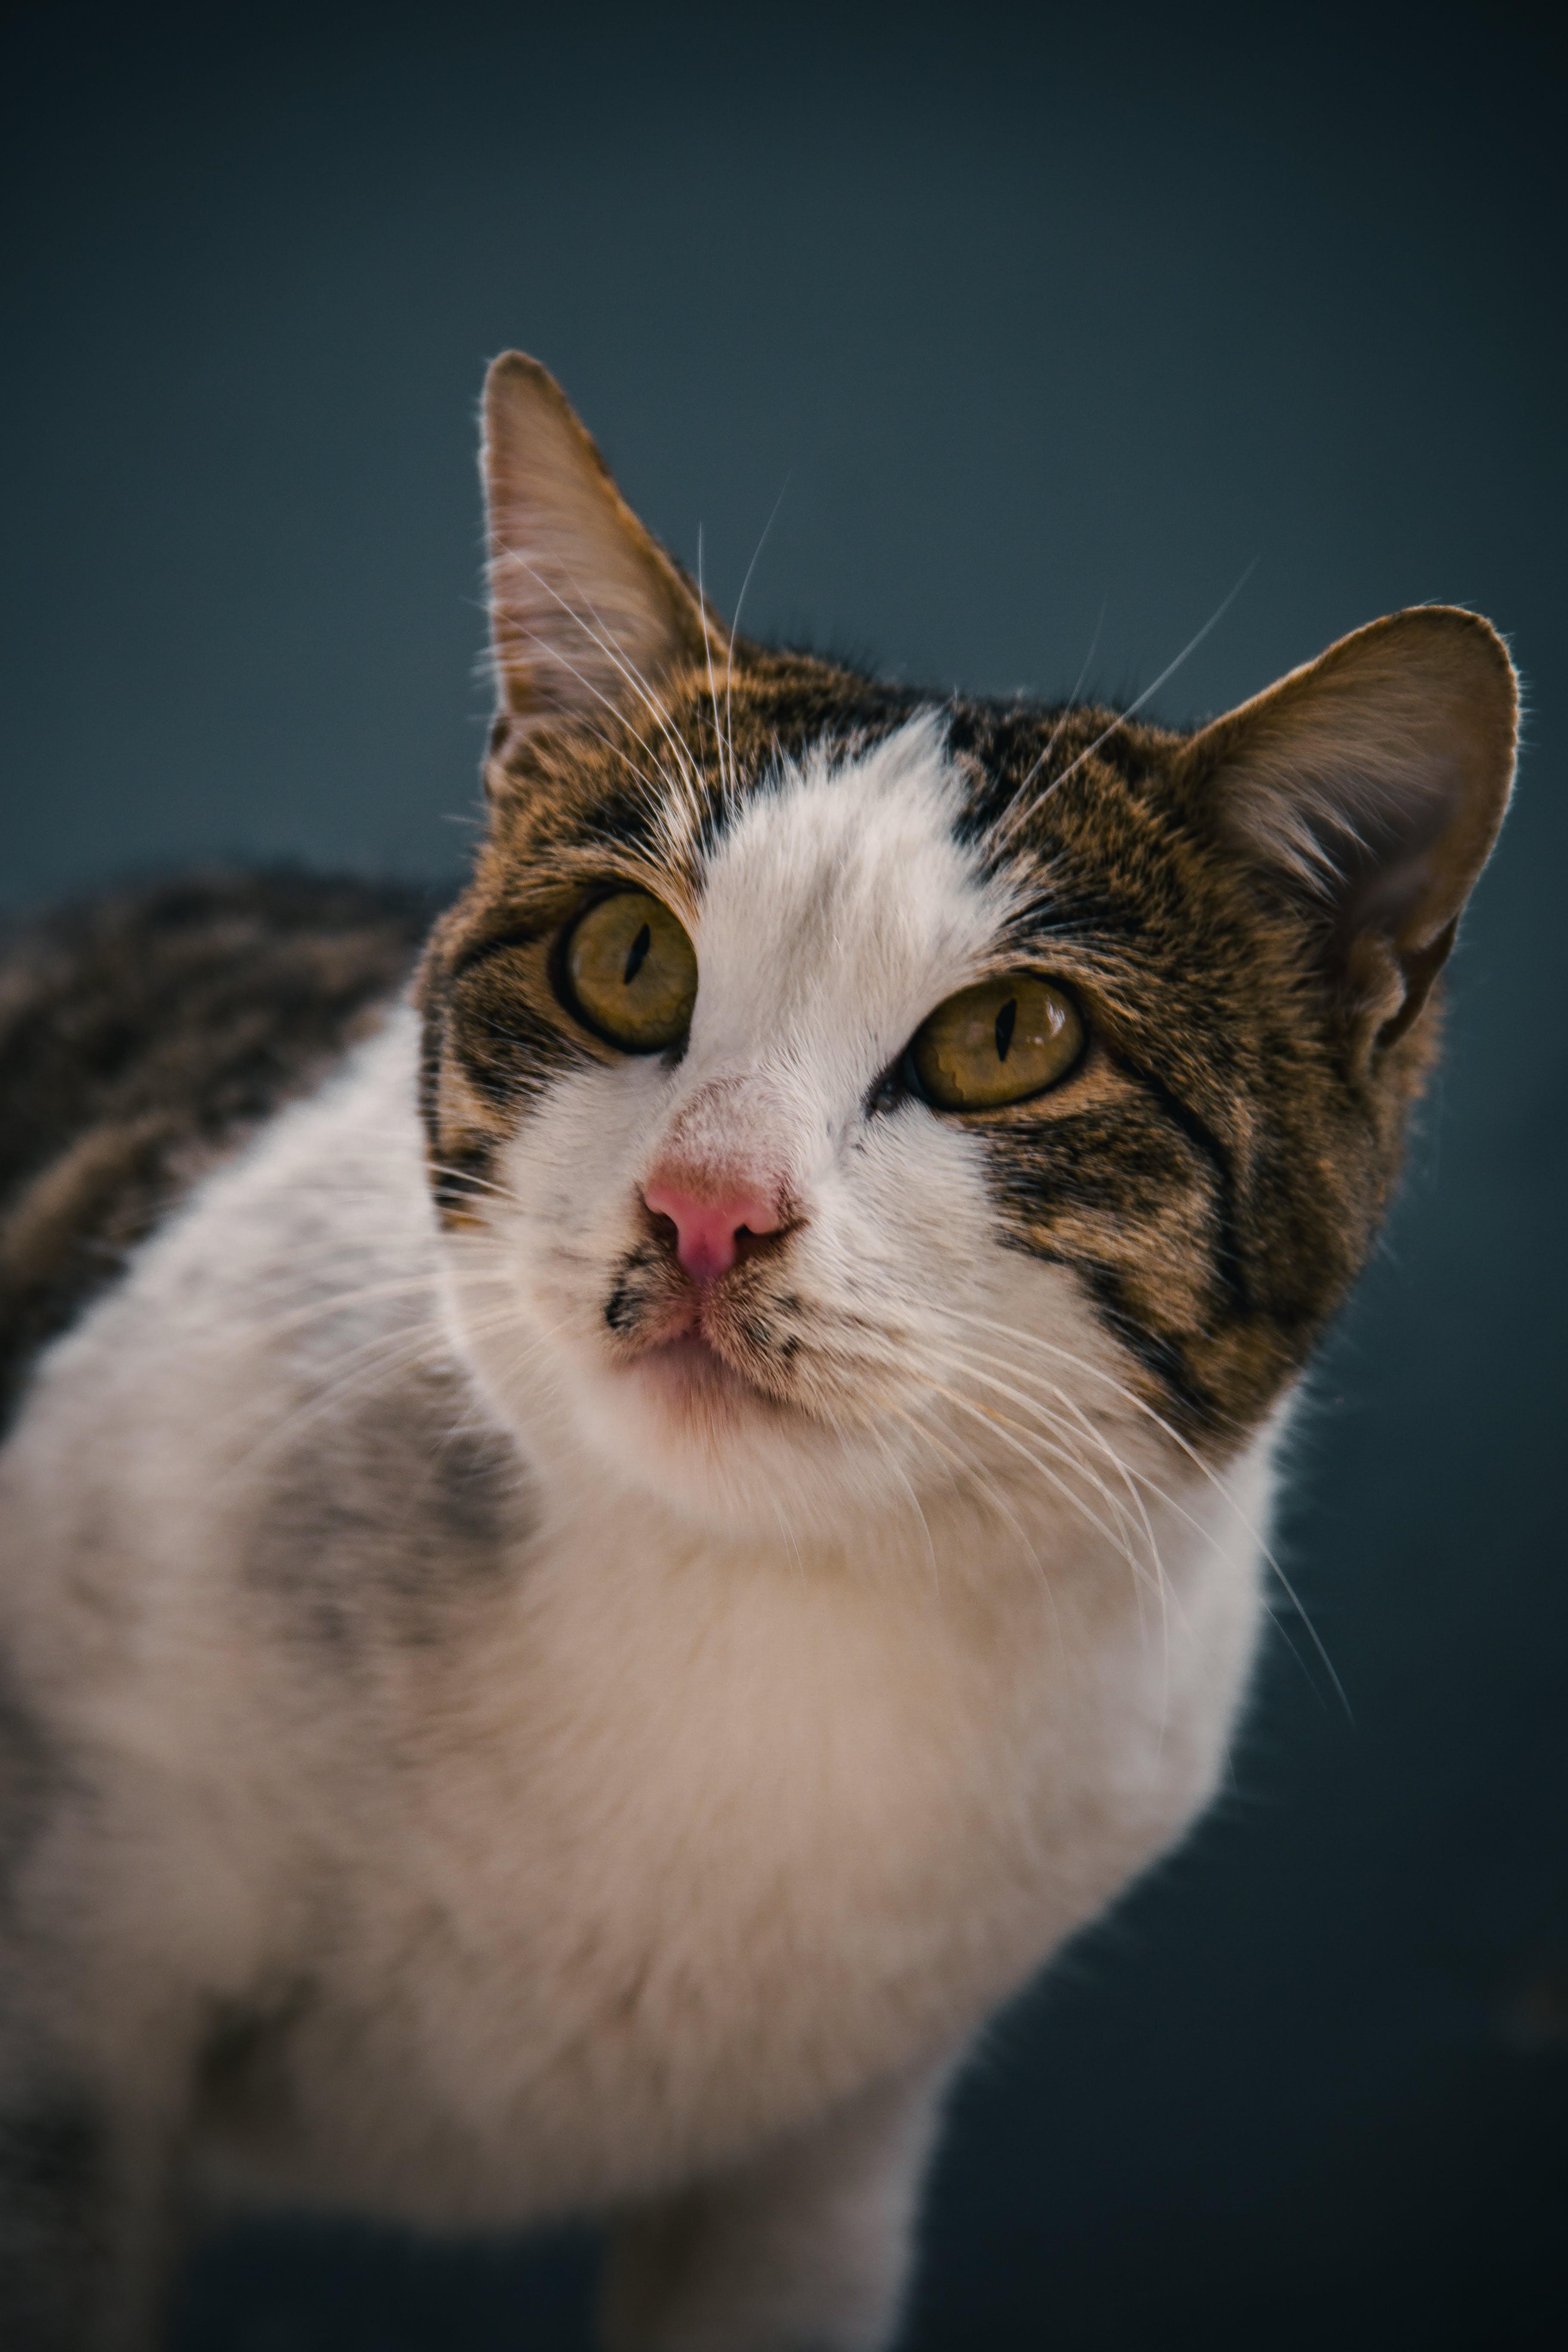
cat, eye, felidae, carnivore, small to medium sized cats, iris, whiskers, snout, tree, fur, window, domestic short haired cat, terrestrial animal, wildlife, art